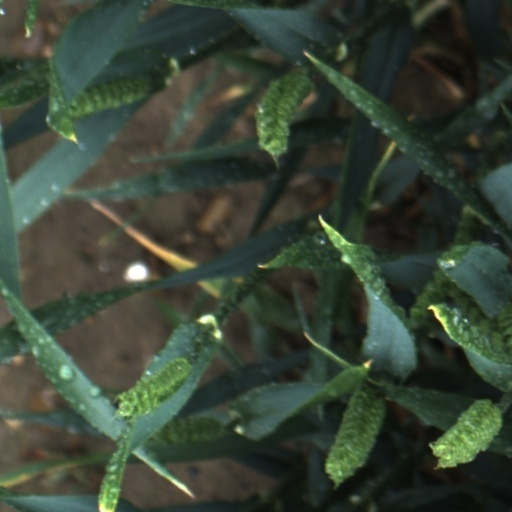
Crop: wheat